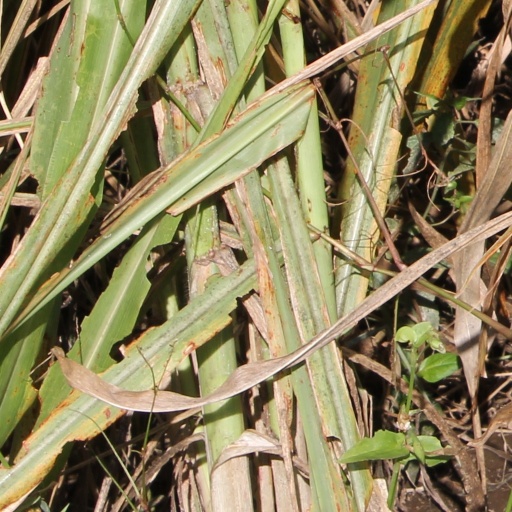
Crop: sorghum